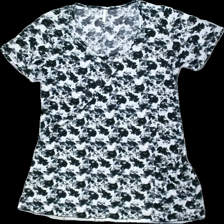
View: front
Type: Dress
Category: Ladies
Brand: Free Quent
Colors: Black, White, Blue, Grey
Material: 100% polyester
Pattern: Floral print
Cut: C-collar
Size: M
Season: Summer
Price range: <50
Recommended usage: Reuse
Description: blommig sommarklänning
Comment: klänningen är lite dammig